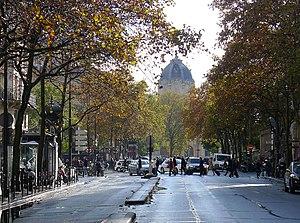
Boulevard de Sébastopol - Paris Ier
Le tribunal de commerce de Paris est un bâtiment situé sur la rive nord de l'île de la Cité à Paris, abritant le Tribunal de commerce de la capitale française.